John Ollivier

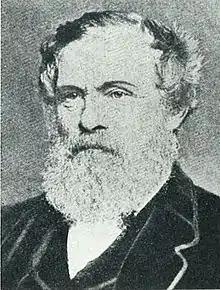
Portrait of John Ollivier

John Ollivier (25 March 1812 – 31 July 1893) was a Member of Parliament in New Zealand, but was better known for his membership of the Canterbury Provincial Council. He was the second chairman of the Christchurch Town Council.